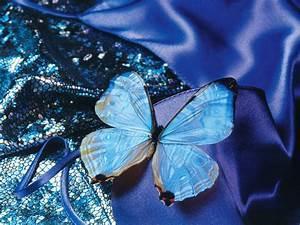
butterfly